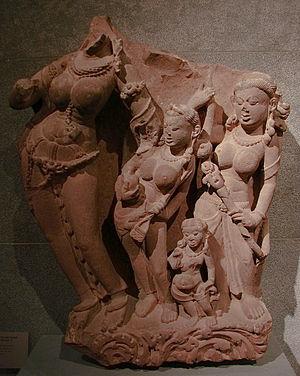
Divinité fluviale (Yamuna), Inde, Madhya Pradesh ou Rajasthan, 8ème-9ème siècle, Grès. Musée Guimet, Paris.